Malik Ghulam Muhammad

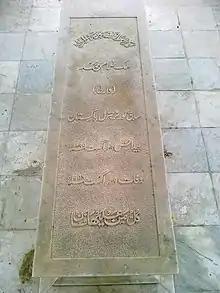
Malik's grave at Fauji Qabrastan, next to Gora Qabrastan (Christians) near CSD off Shahra-e-Faisal" Karachi

On 29 August 1956, Malik Ghulam Muhammad died and was buried in Karachi in Foji Qabristan, next to Christian's Graveyard, Gora Qabristan in Karachi.